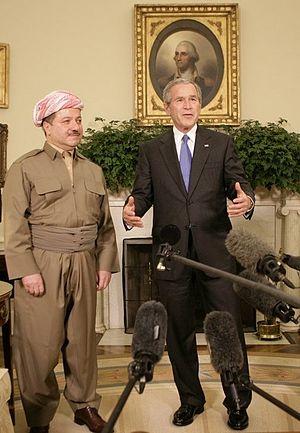
Le Kurdistan, anciennement transcrit Gordyène ou Kardouchi, est une région géographique et culturelle d'Asie occidentale, majoritairement peuplée par les Kurdes. Cette région s'étend dans le sud-est de la Turquie, dans le nord-est de l'Irak, dans le nord-ouest de l'Iran et sur deux petites régions au nord-est et au nord-ouest de la Syrie. Sur ces quatre pays, seuls deux reconnaissent officiellement une région sous la dénomination de « Kurdistan » : l'Iran avec sa province du Kurdistan et l'Irak avec sa région autonome du Kurdistan.